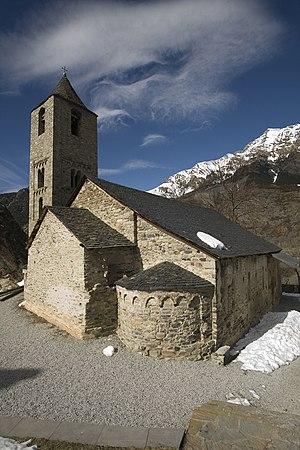
Bages